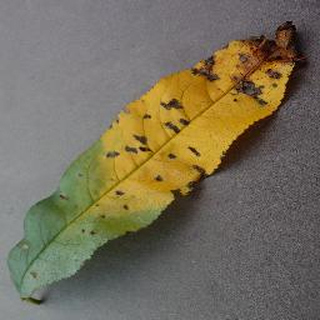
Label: peach_bacterial_spot